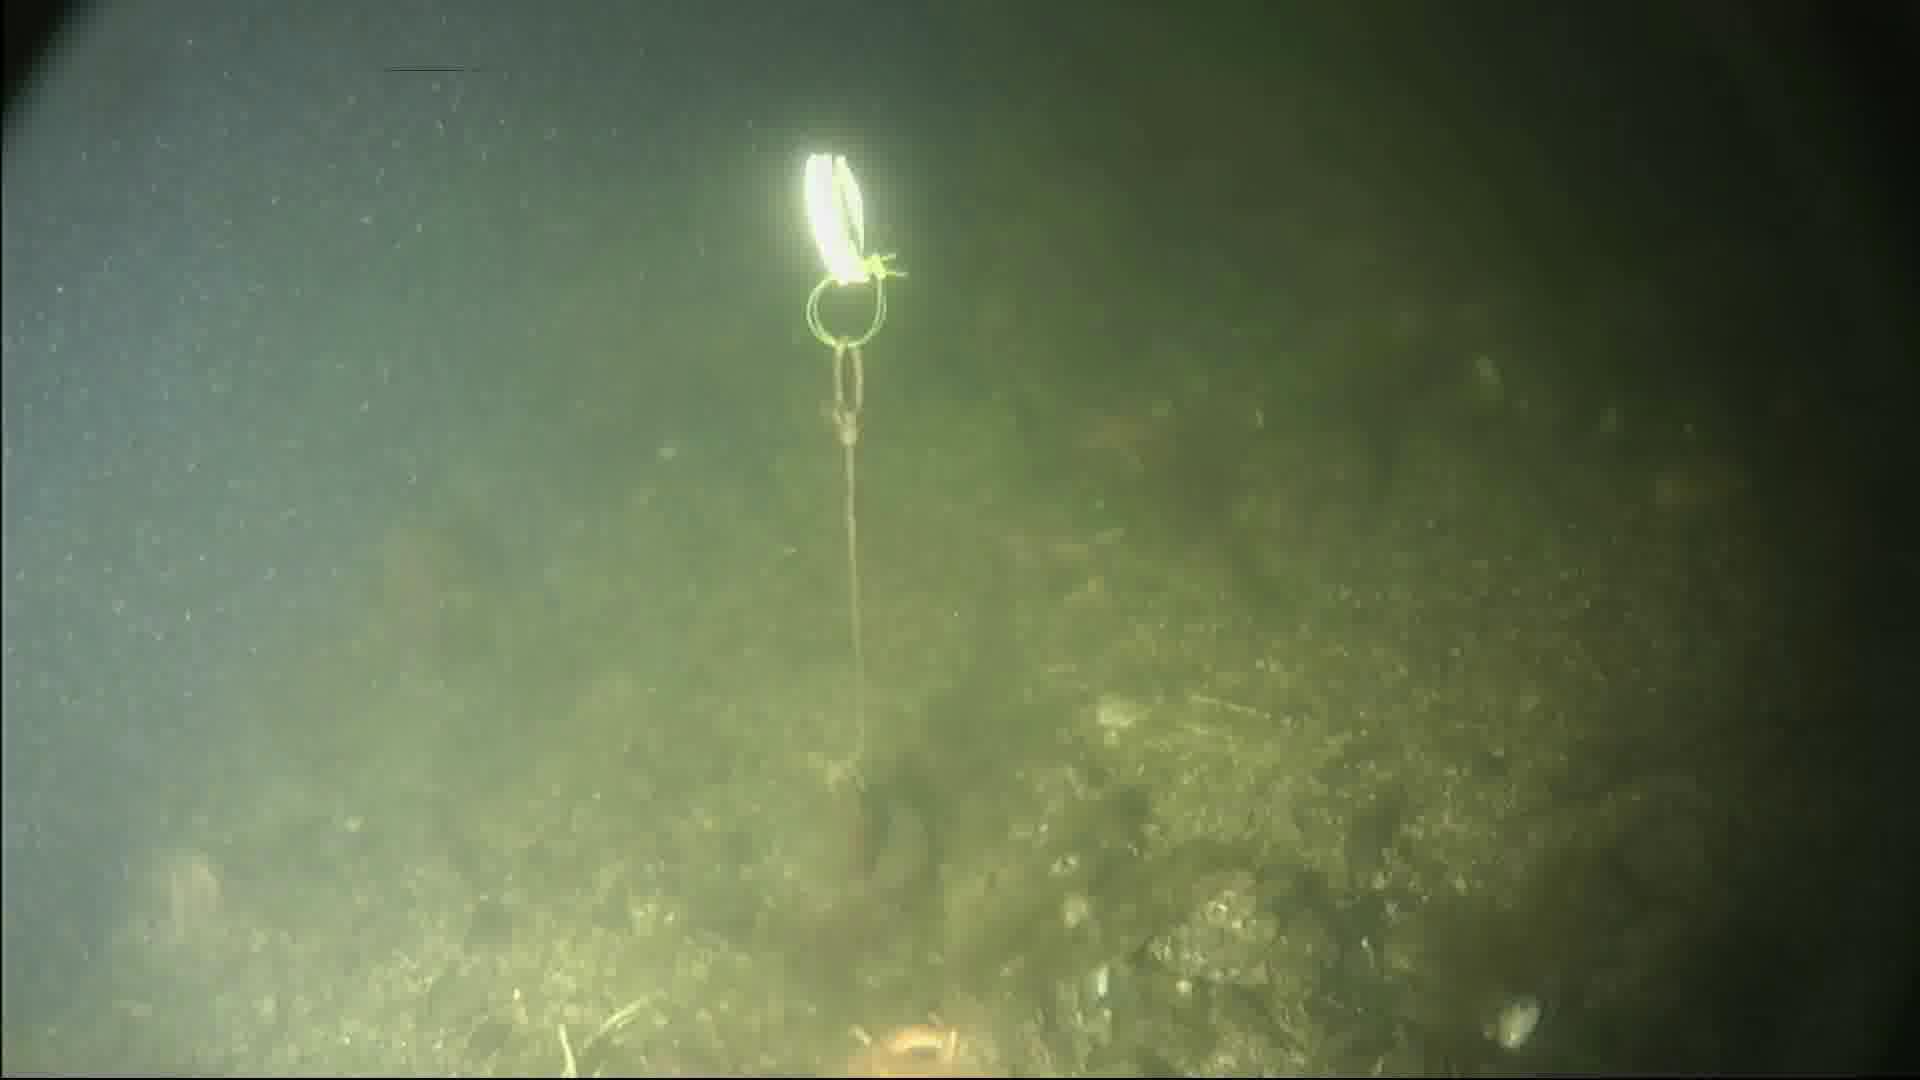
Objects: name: starfish